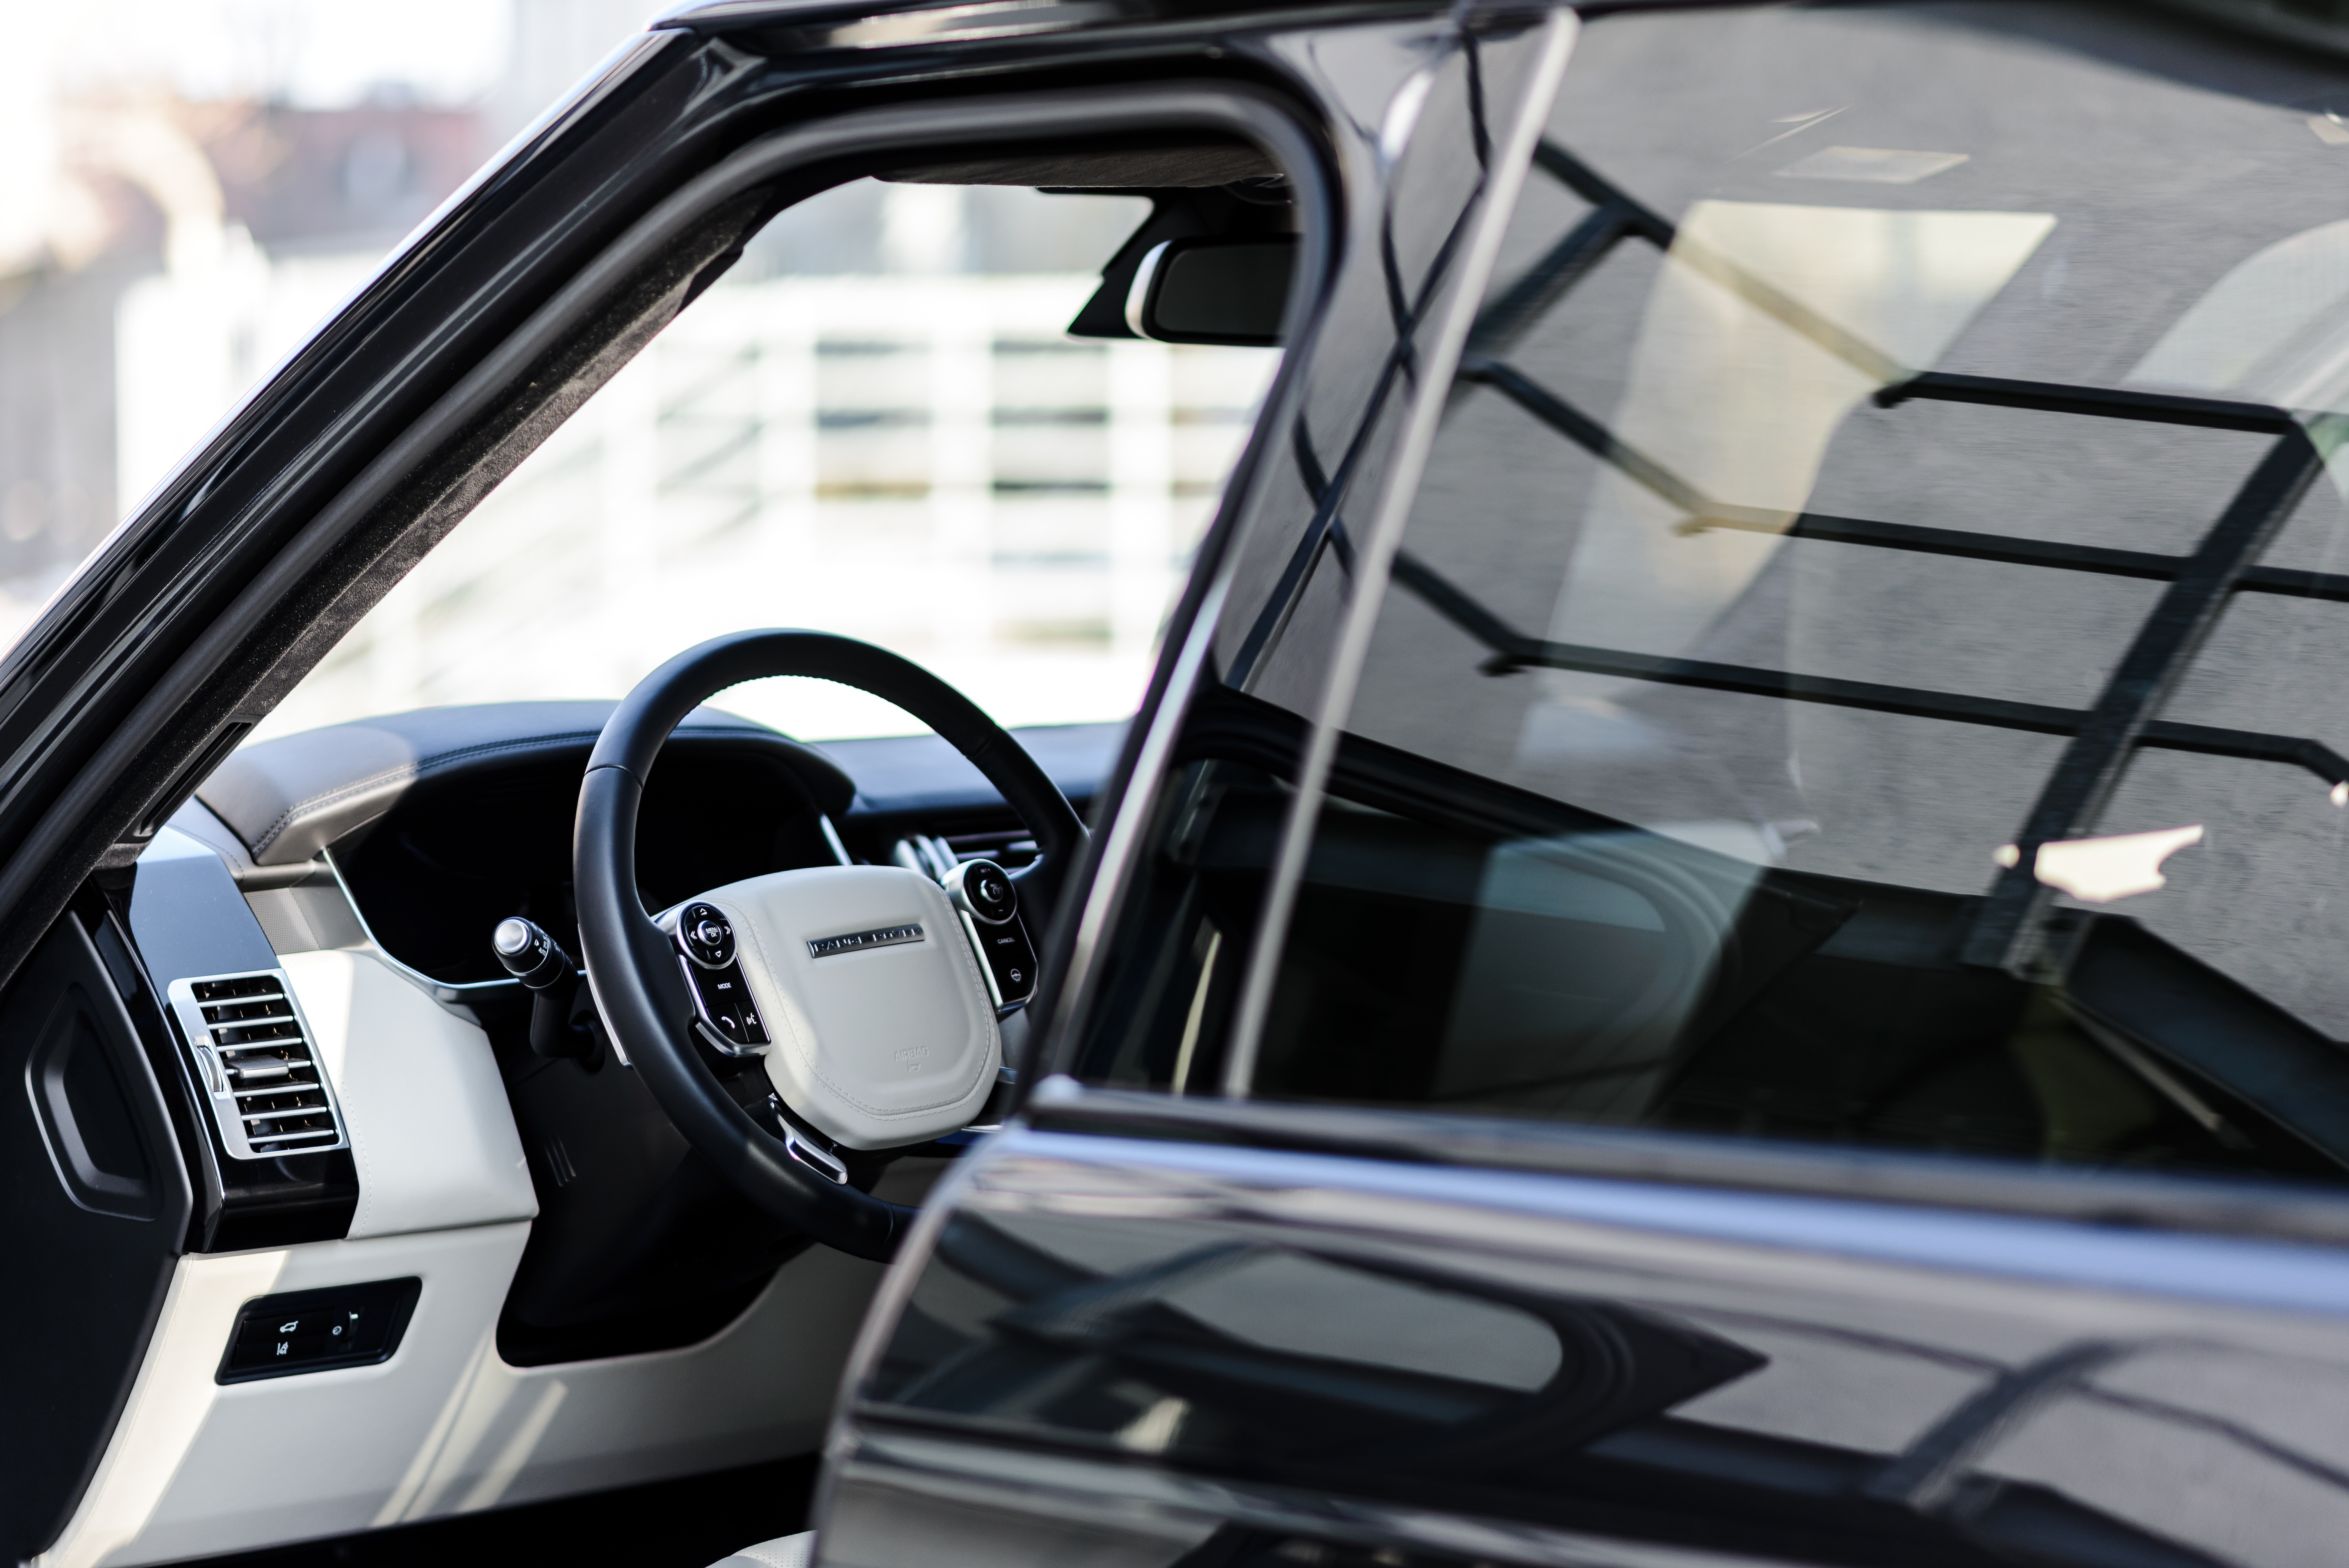
range rover, car, truck, range, rover, vehicle, land, 4x4, off road, jeep, track, tourism, traffic, driving, sport, drive, offroad, outdoor, speed, automobile, extreme, black, gray, lux, expensive, exclusive, luxury, elegant, style, modern, reflection, stylish, elegance, auto, mobile, transport, service, engine, business, technology